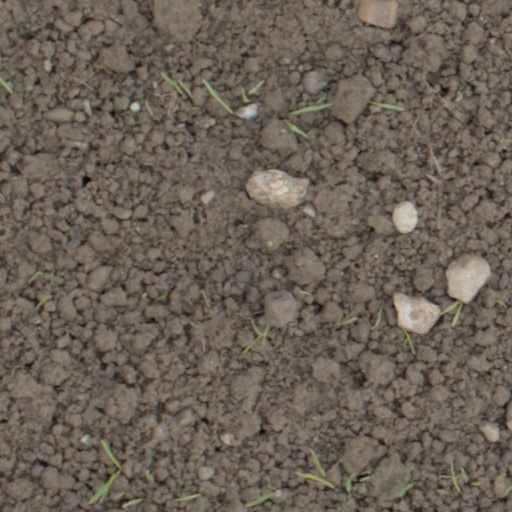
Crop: wheat